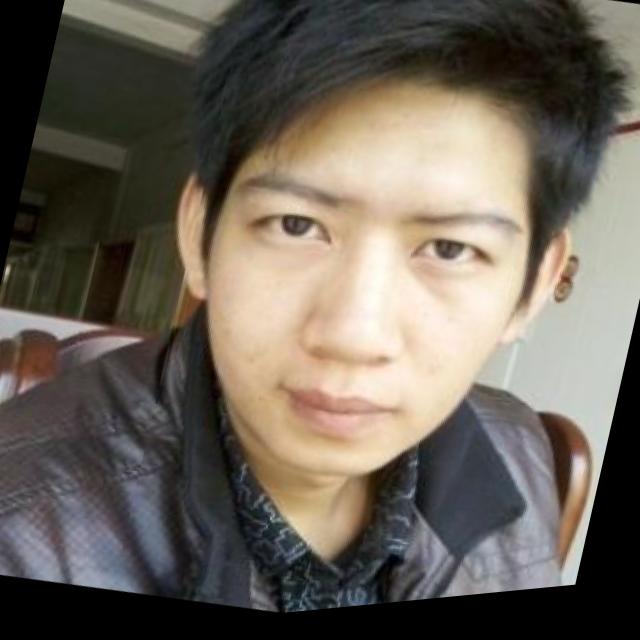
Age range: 21-44